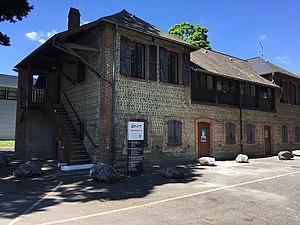
Façade de la maison des élèves de l'ENIT.
L’école nationale d’ingénieurs de Tarbes est l'une des 205 écoles d'ingénieurs françaises accréditées au 1ᵉʳ septembre 2019 à délivrer un diplôme d'ingénieur.